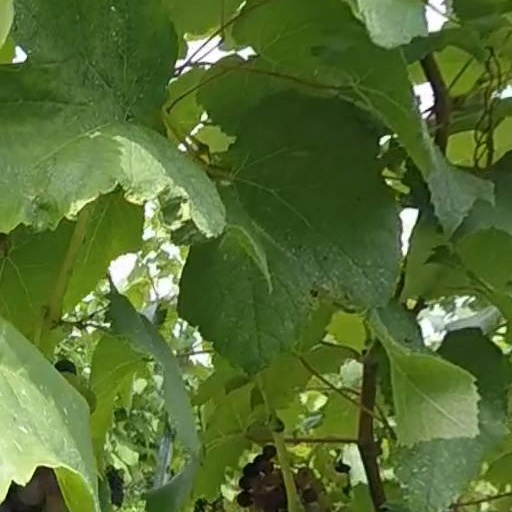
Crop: grape